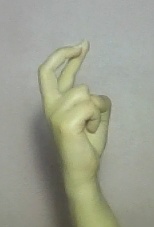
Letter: zay